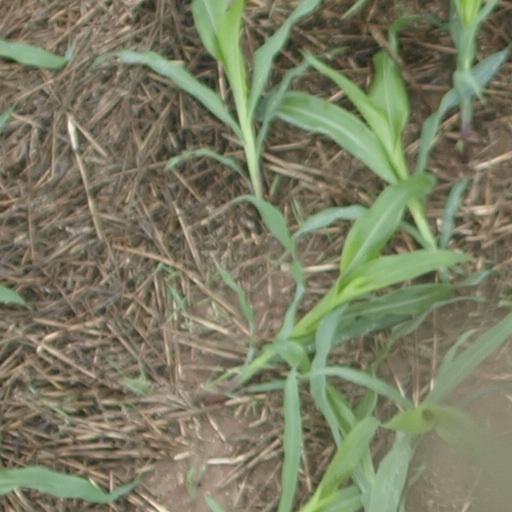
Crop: maize; corn